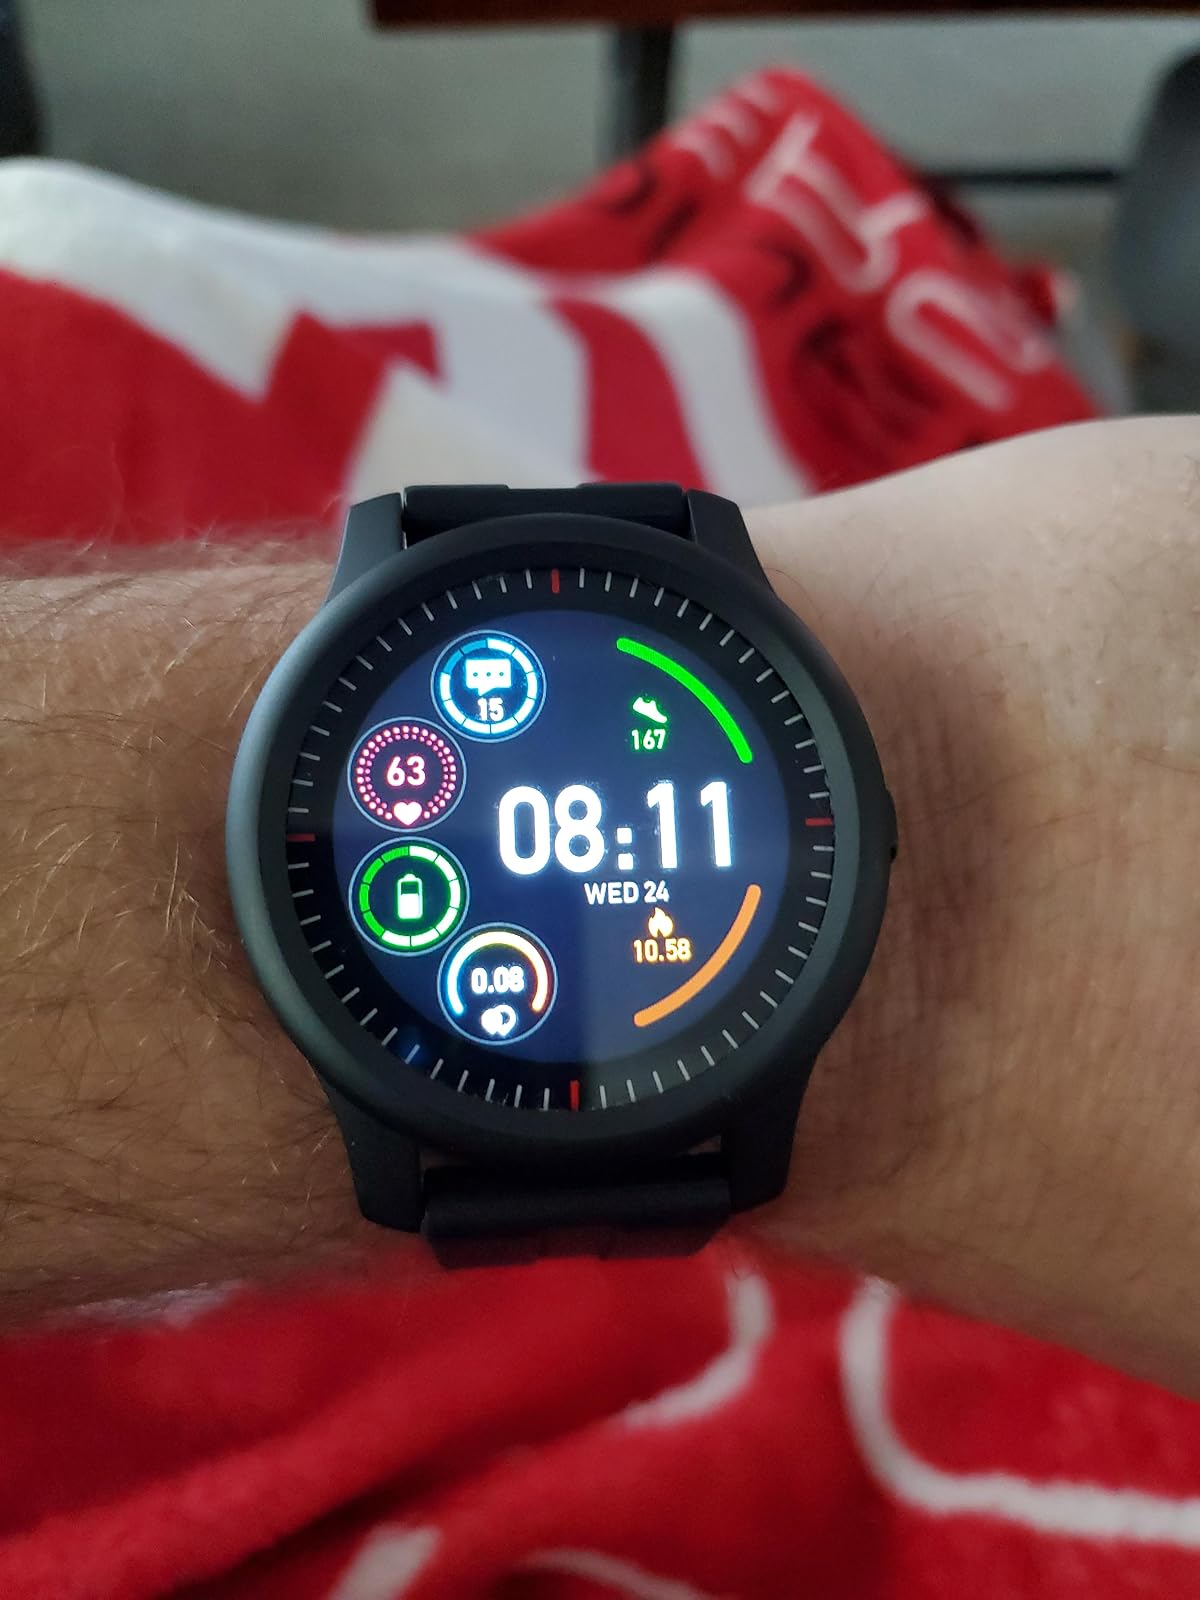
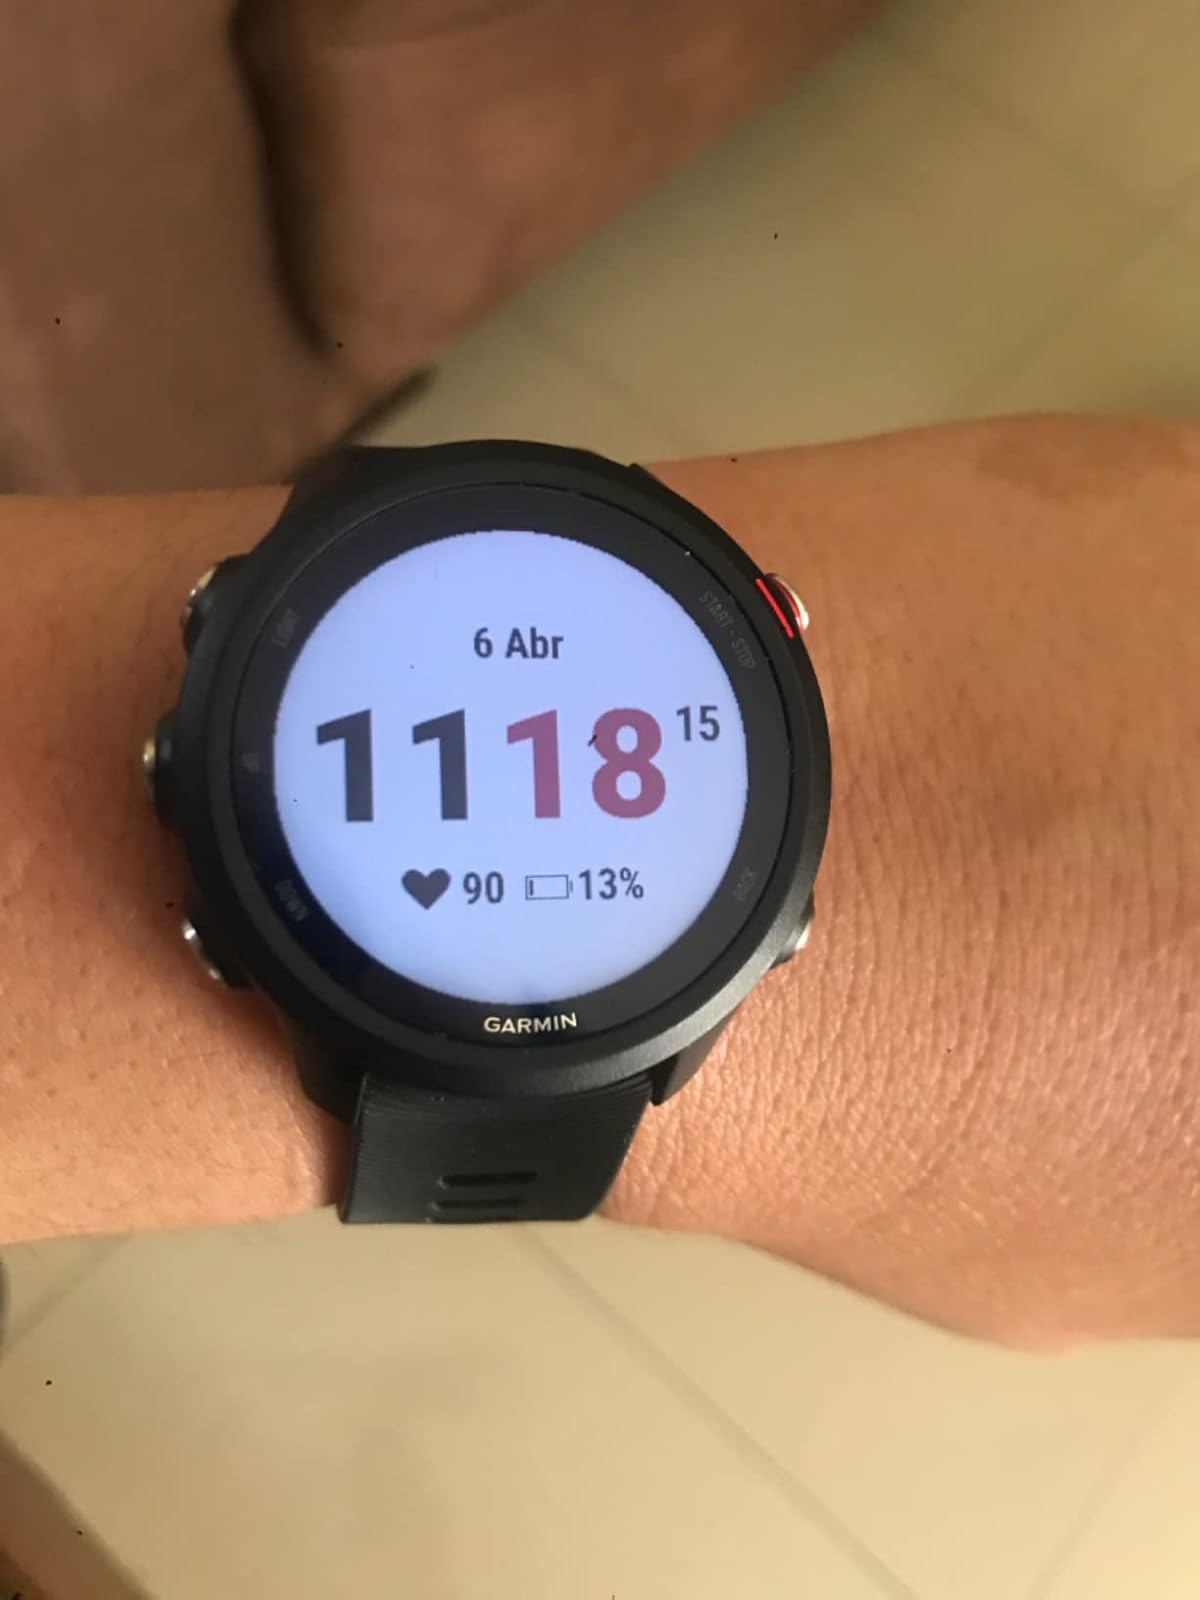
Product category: smartwatch
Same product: no